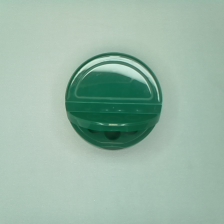
Color: green
Cap type: dual flip-top cap